Carla Voltolina

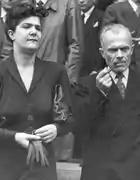
Carla Voltolina with Sandro Pertini

They went to live in Rome in an apartment given to them by Leonida Repaci. Afterwards, they moved to an apartment in the EUR neighborhood in a group of houses build for deputies. When Pertini became president of the Camera, they moved to Montecitorio, and they eventually moved to an attic apartment only from the Trevi Fountain in via della Stamperia.